Matthew Arundell

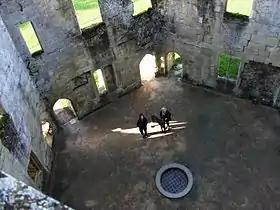
Present-day ruins of Wardour Castle

Arundell had a younger brother, Charles, and two sisters, Dorothy and Jane.